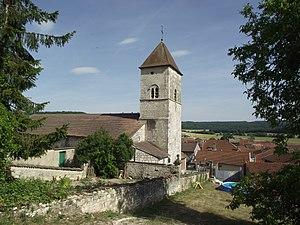
Église Saint-Grégoire-le-Grand à Pagny-la-Blanche-Côte (le clocher)
Pagny-la-Blanche-Côte est une commune française située dans le département de la Meuse, en région Grand Est.